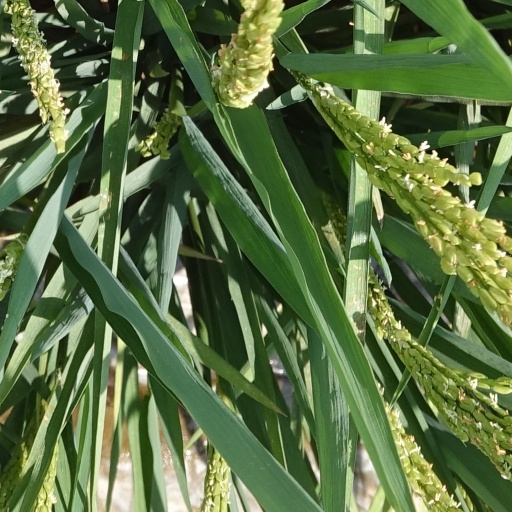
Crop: rice